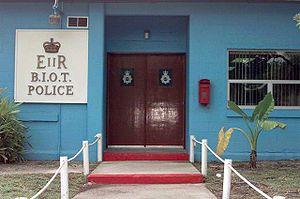
Diego Garcia est un atoll de l'archipel des Chagos, dans le territoire britannique de l'océan Indien, un territoire britannique d'outre-mer. L'île principale de l'atoll, appelée elle aussi Diego Garcia, accueille une base militaire américaine que le Royaume-Uni lui loue. Les installations comprennent un aéroport, des hangars, des locaux techniques, des habitations et autres infrastructures civiles ainsi qu'un port en eaux profondes aménagé dans le lagon. La souveraineté britannique sur l'île est contestée par l'Île Maurice à laquelle la Cour internationale de justice a donné raison en février 2019.
Le Territoire britannique de l'océan Indien est un territoire britannique d'outre-mer situé dans le centre de l'océan Indien. L'étendue de sa juridiction territoriale a évolué dans le temps pour se limiter actuellement à l'archipel des Chagos qu'il administre.
L'archipel des Chagos est un ensemble de sept atolls situés dans le Nord de l'océan Indien et totalisant cinquante-cinq îles, à 1 174 km au sud de Malé, aux Maldives, et à 1 832 km à l'est de Victoria, aux Seychelles. Il est administré par le Territoire britannique de l'océan Indien mais il est revendiqué par Maurice et les Maldives, position soutenue par l'Assemblée générale des nations unies. Il est peuplé de Chagossiens du XVIIIᵉ siècle jusqu'à leur lente expulsion au début des années 1970, époque de la construction d'une base militaire américaine sur Diego Garcia, sa plus grande île, et de sa protection en tant que site Ramsar dans la partie orientale de Diego Garcia et réserve naturelle pour le reste de l'archipel. La seule île habitée est celle de Diego Garcia, qui accueille des militaires américains, des fonctionnaires britanniques et des travailleurs sous contrat.